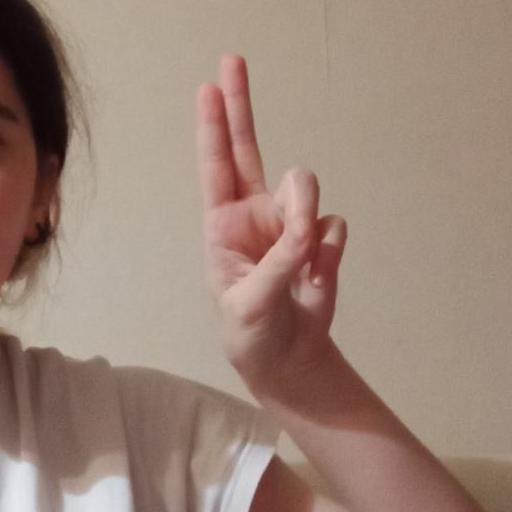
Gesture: two_up